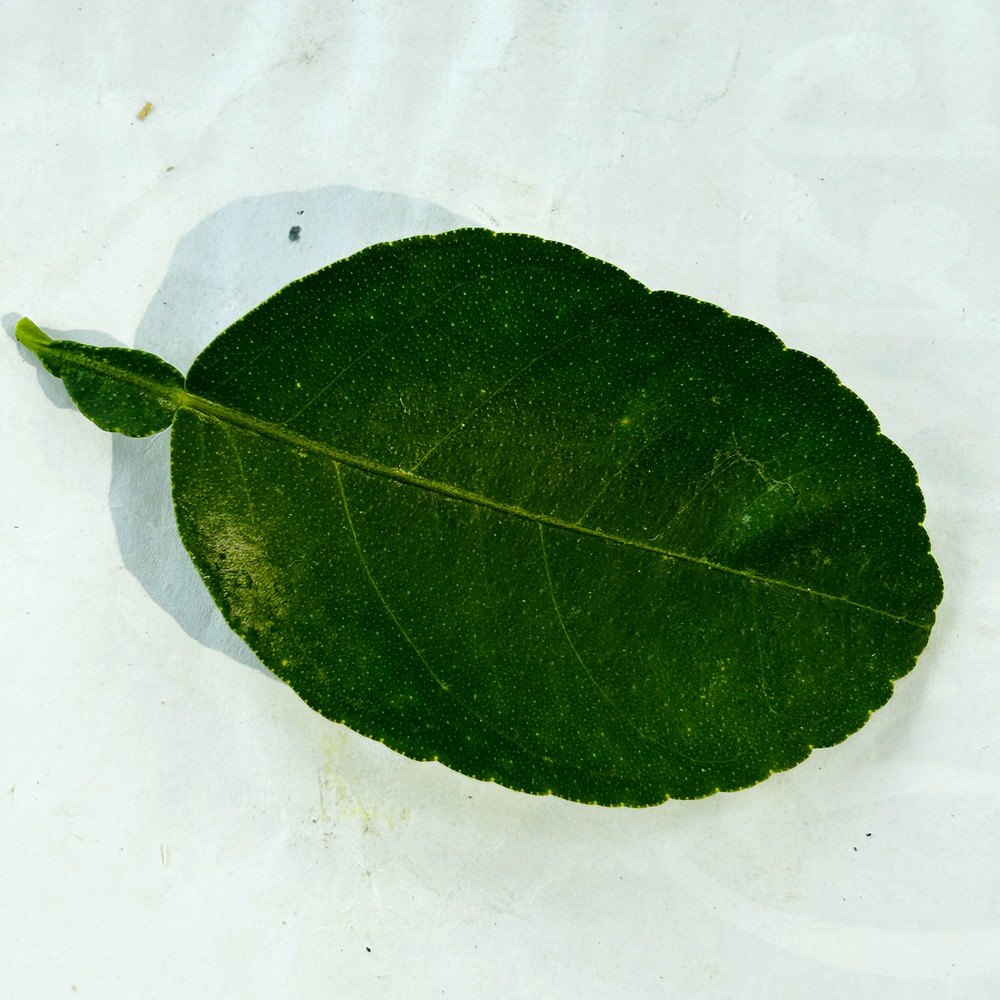
Label: Healthy Leaf